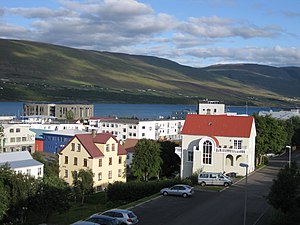
Akureyri / Historie
Akureyri.
Akureyri i regionen Norðurland eystra er en islandsk universitetsby og er med sine 17 481 indbyggere Islands fjerdestørste by efter Reykjavík, Hafnarfjörður og Kópavogur, men den er den største by uden for regionen Höfuðborgarsvæðið. Byen ligger inde i fjorden Eyjafjörður ved ringvej 1 Hringvegur og er en del af kommunen Akureyrarbær.